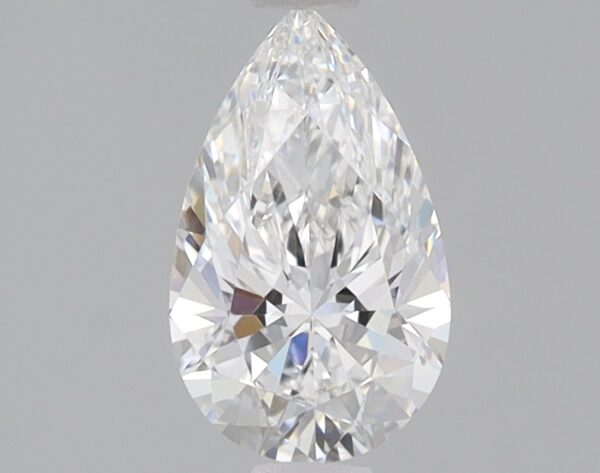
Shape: pear
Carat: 0.8
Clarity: VS1
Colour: E
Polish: EX
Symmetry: EX
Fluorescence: NONE
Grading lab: IGI
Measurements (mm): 8.52 x 5.15 x 3.21